Afghanistan night raids

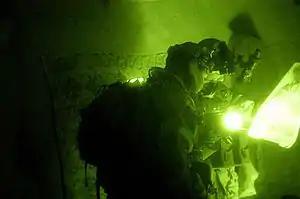
Afghan commandos during a night raid on a suspected insurgent safehouse, December 2007.

Night raids were a military tactic employed by United States and Afghan special forces during the War in Afghanistan. In these raids, units from U.S. Joint Special Operations Command worked alongside Afghan Commandos to leverage superior night vision capabilities to conduct capture-or-kill raids on the suspected households of targets on the Joint Prioritized Effects List compiled by coalition forces. The operations were sometimes controversial, particularly regarding civilian casualties and claims that because coalition human intelligence collectors paid for tips, the target set may have included individuals falsely accused by financially motivated tipsters.